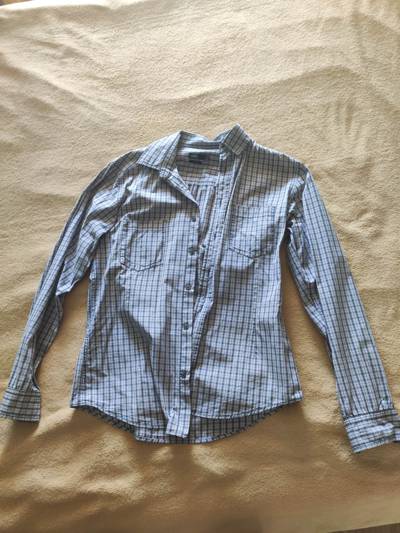
Waste category: clothes